Zhangye National Geopark

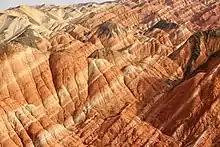
Landscape of Zhangye National Geopark

Zhangye Danxia is known for the unusual colors of the rocks, which are smooth, sharp, and several hundred meters tall. They are the result of deposits of sandstone and other minerals that occurred over 24 million years. The result (similar to a layer cake), was tilted by the action of the same tectonic plates responsible for creating parts of the Himalayan mountains. Wind, rain, and time then sculpted extraordinary shapes, including towers, pillars, and ravines, with varying colours, patterns, and sizes.